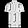
Label: Shirt